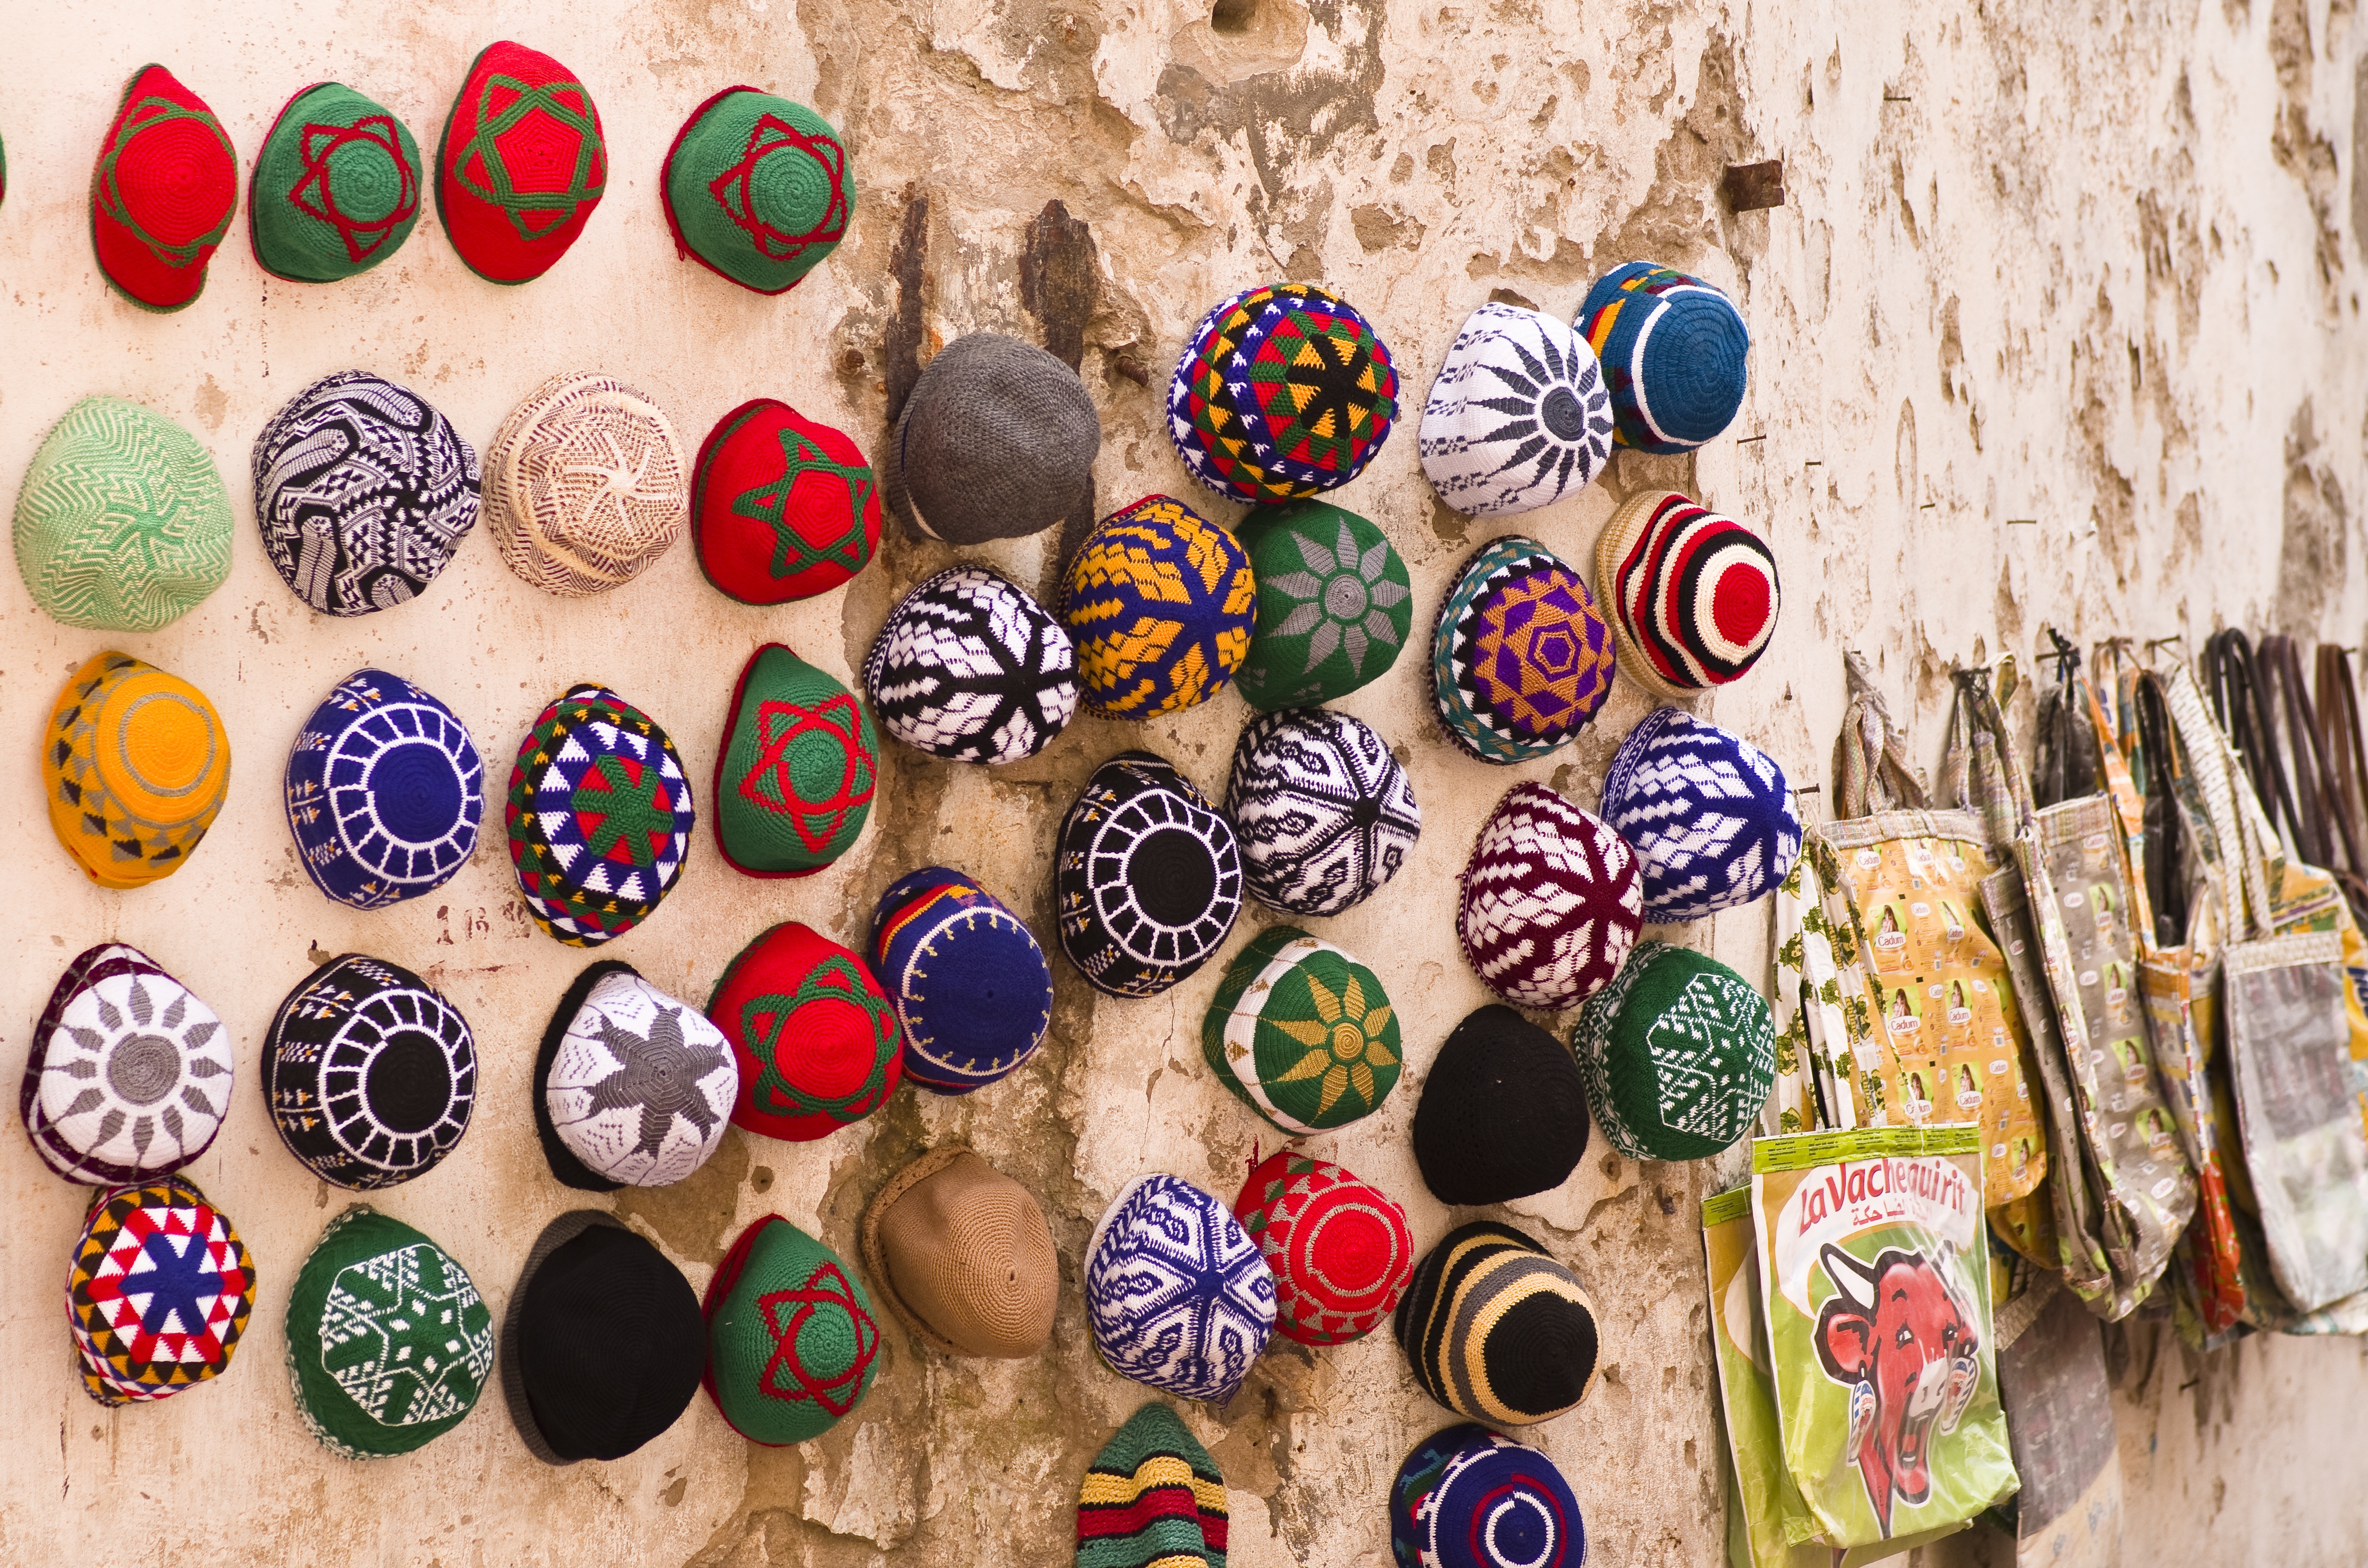
food, color, colorful, art, morocco, knitted, headwear, hats, fashion accessory